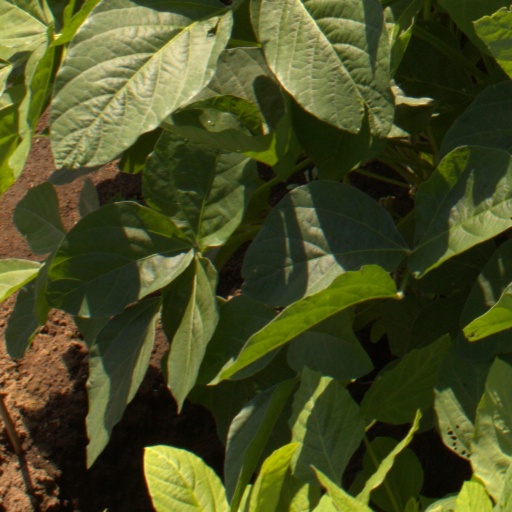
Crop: soybean